T.M. Richardson

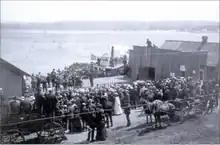
"T.M. Richardson" at the dock at Newport. A band is playing on the dock to welcome the new arrivals. There appears to be a barge loaded with passengers on the left side of the steamer.

From 1888 to at least 1895, Captain Chatterton used "T.M. Richardson" for ferrying and towing on Yaquina Bay, in Lincoln County, on the central Oregon coast.